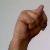
The image shows a hand gesture representing the letter 'N' in Indian Sign Language.